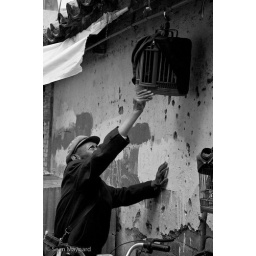
Old man in the bird market